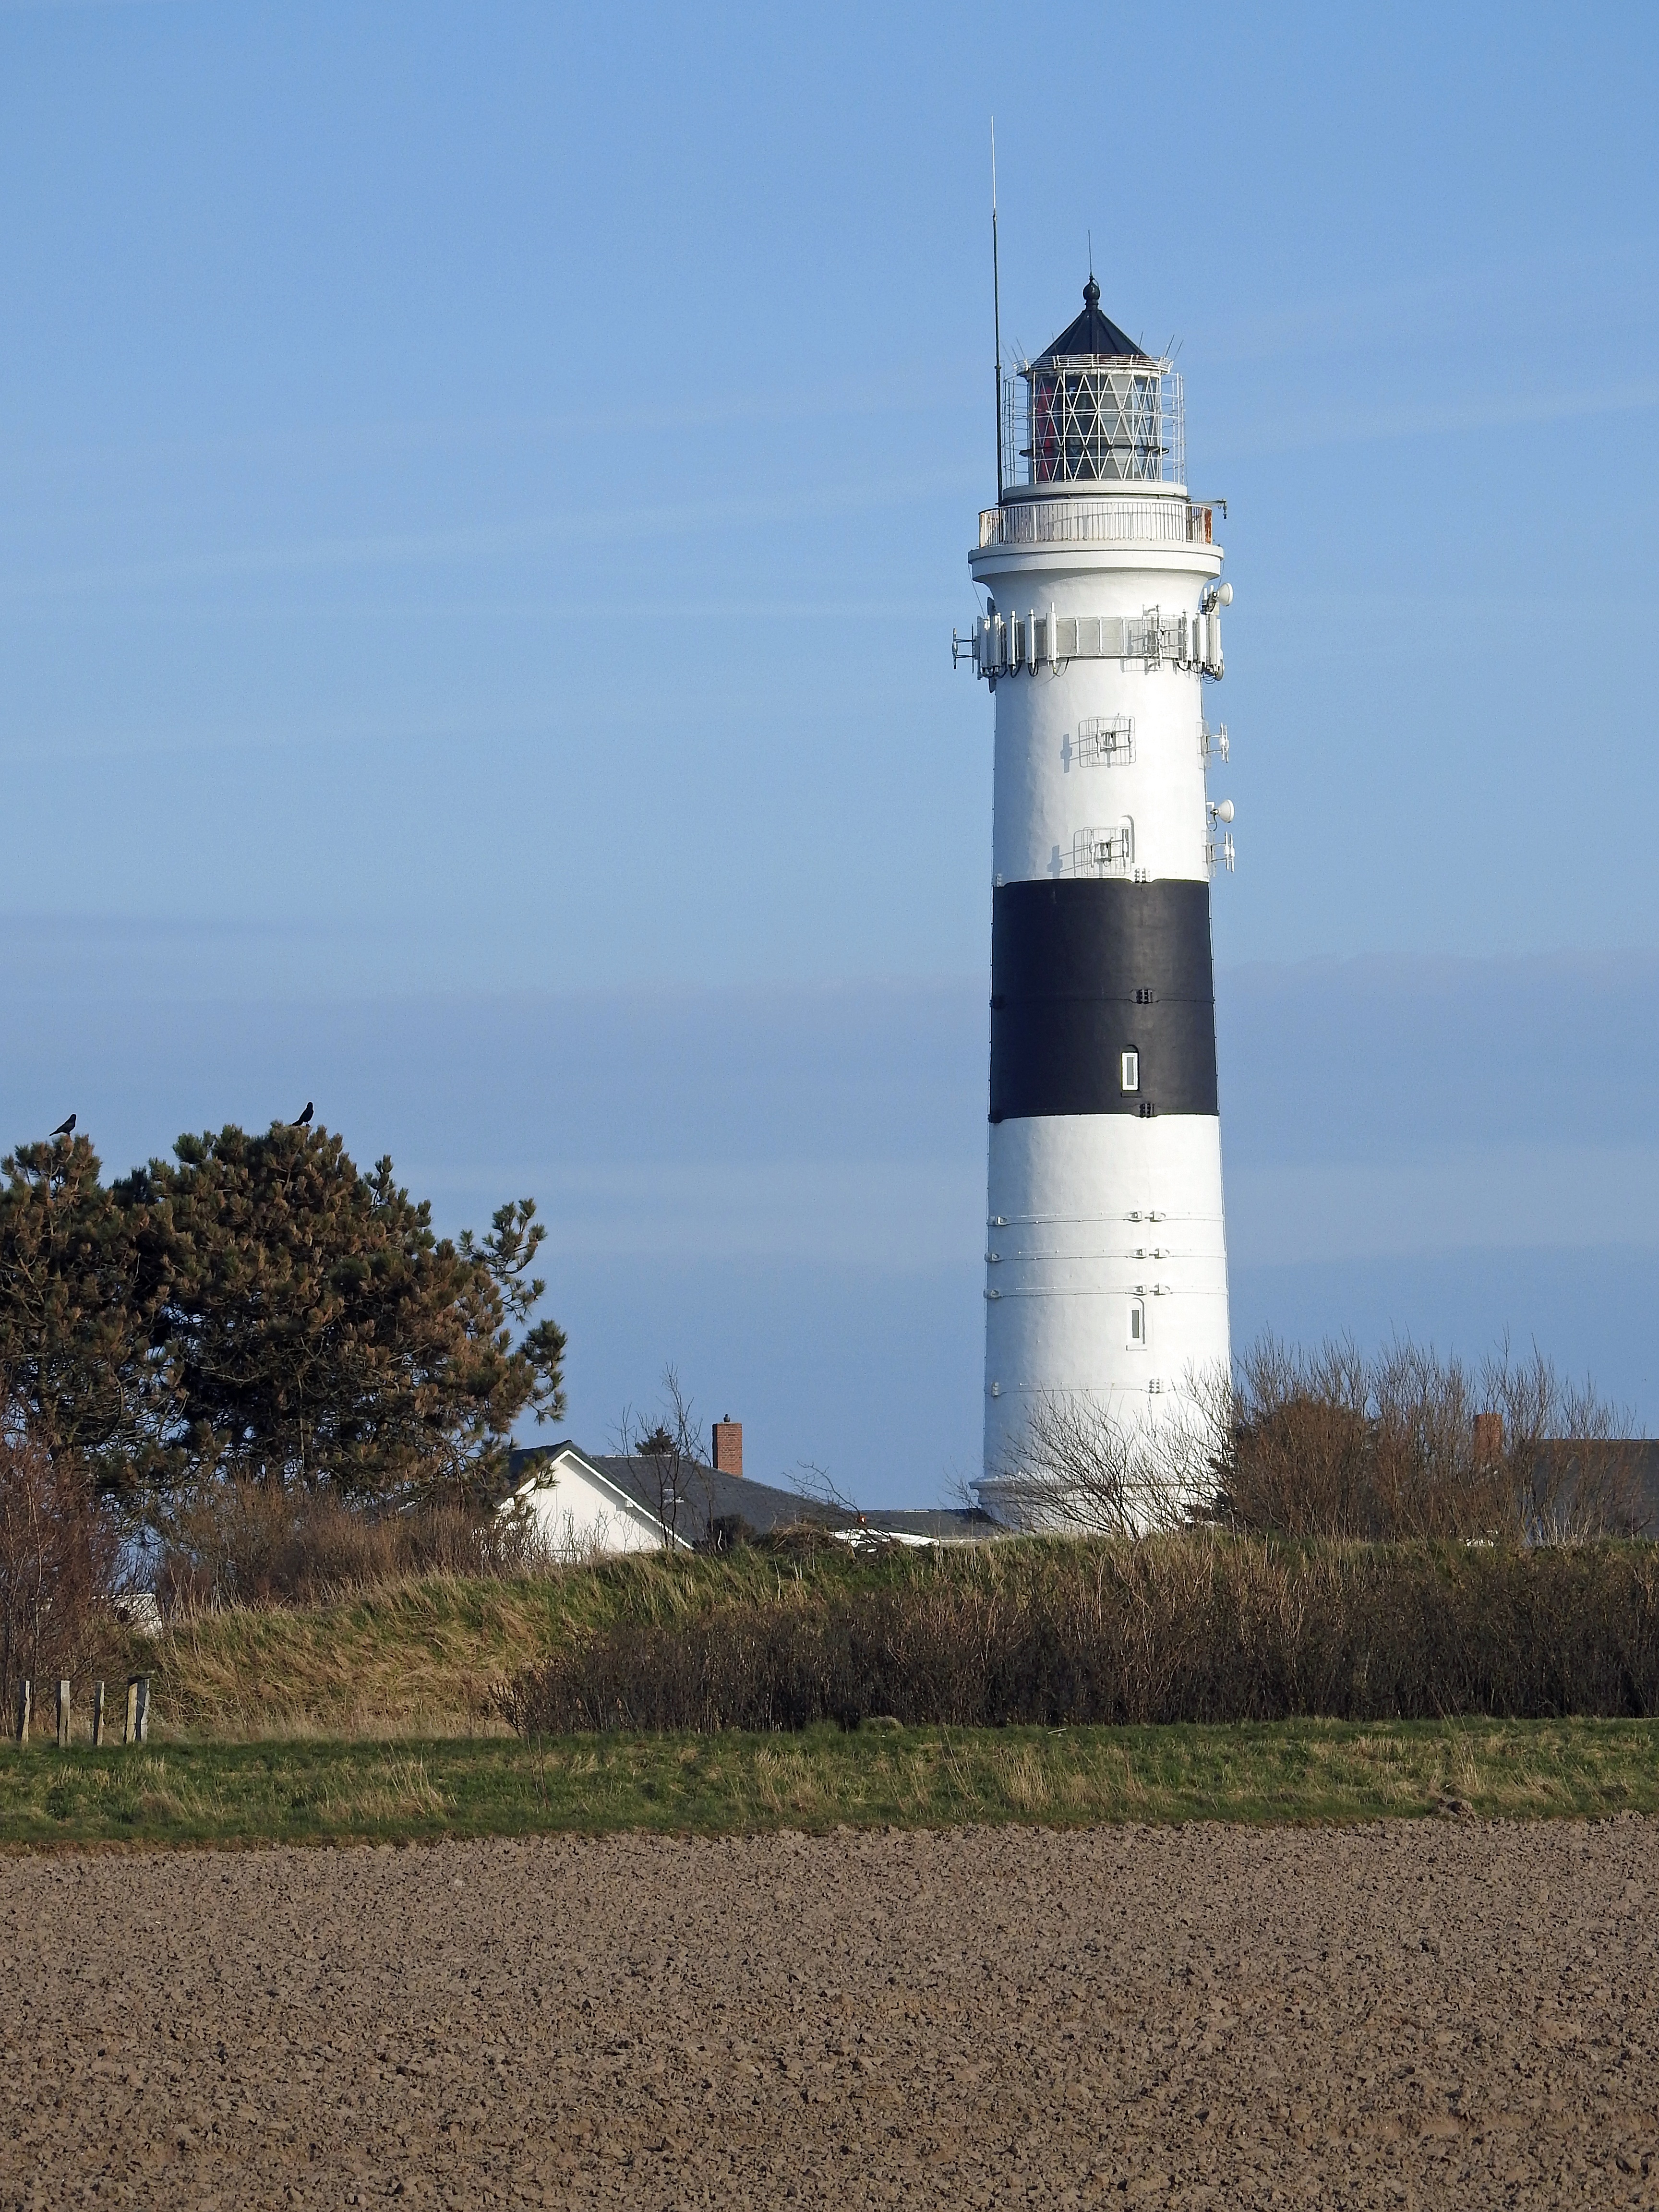
beach, sea, coast, lighthouse, tower, north sea, sylt, kampen